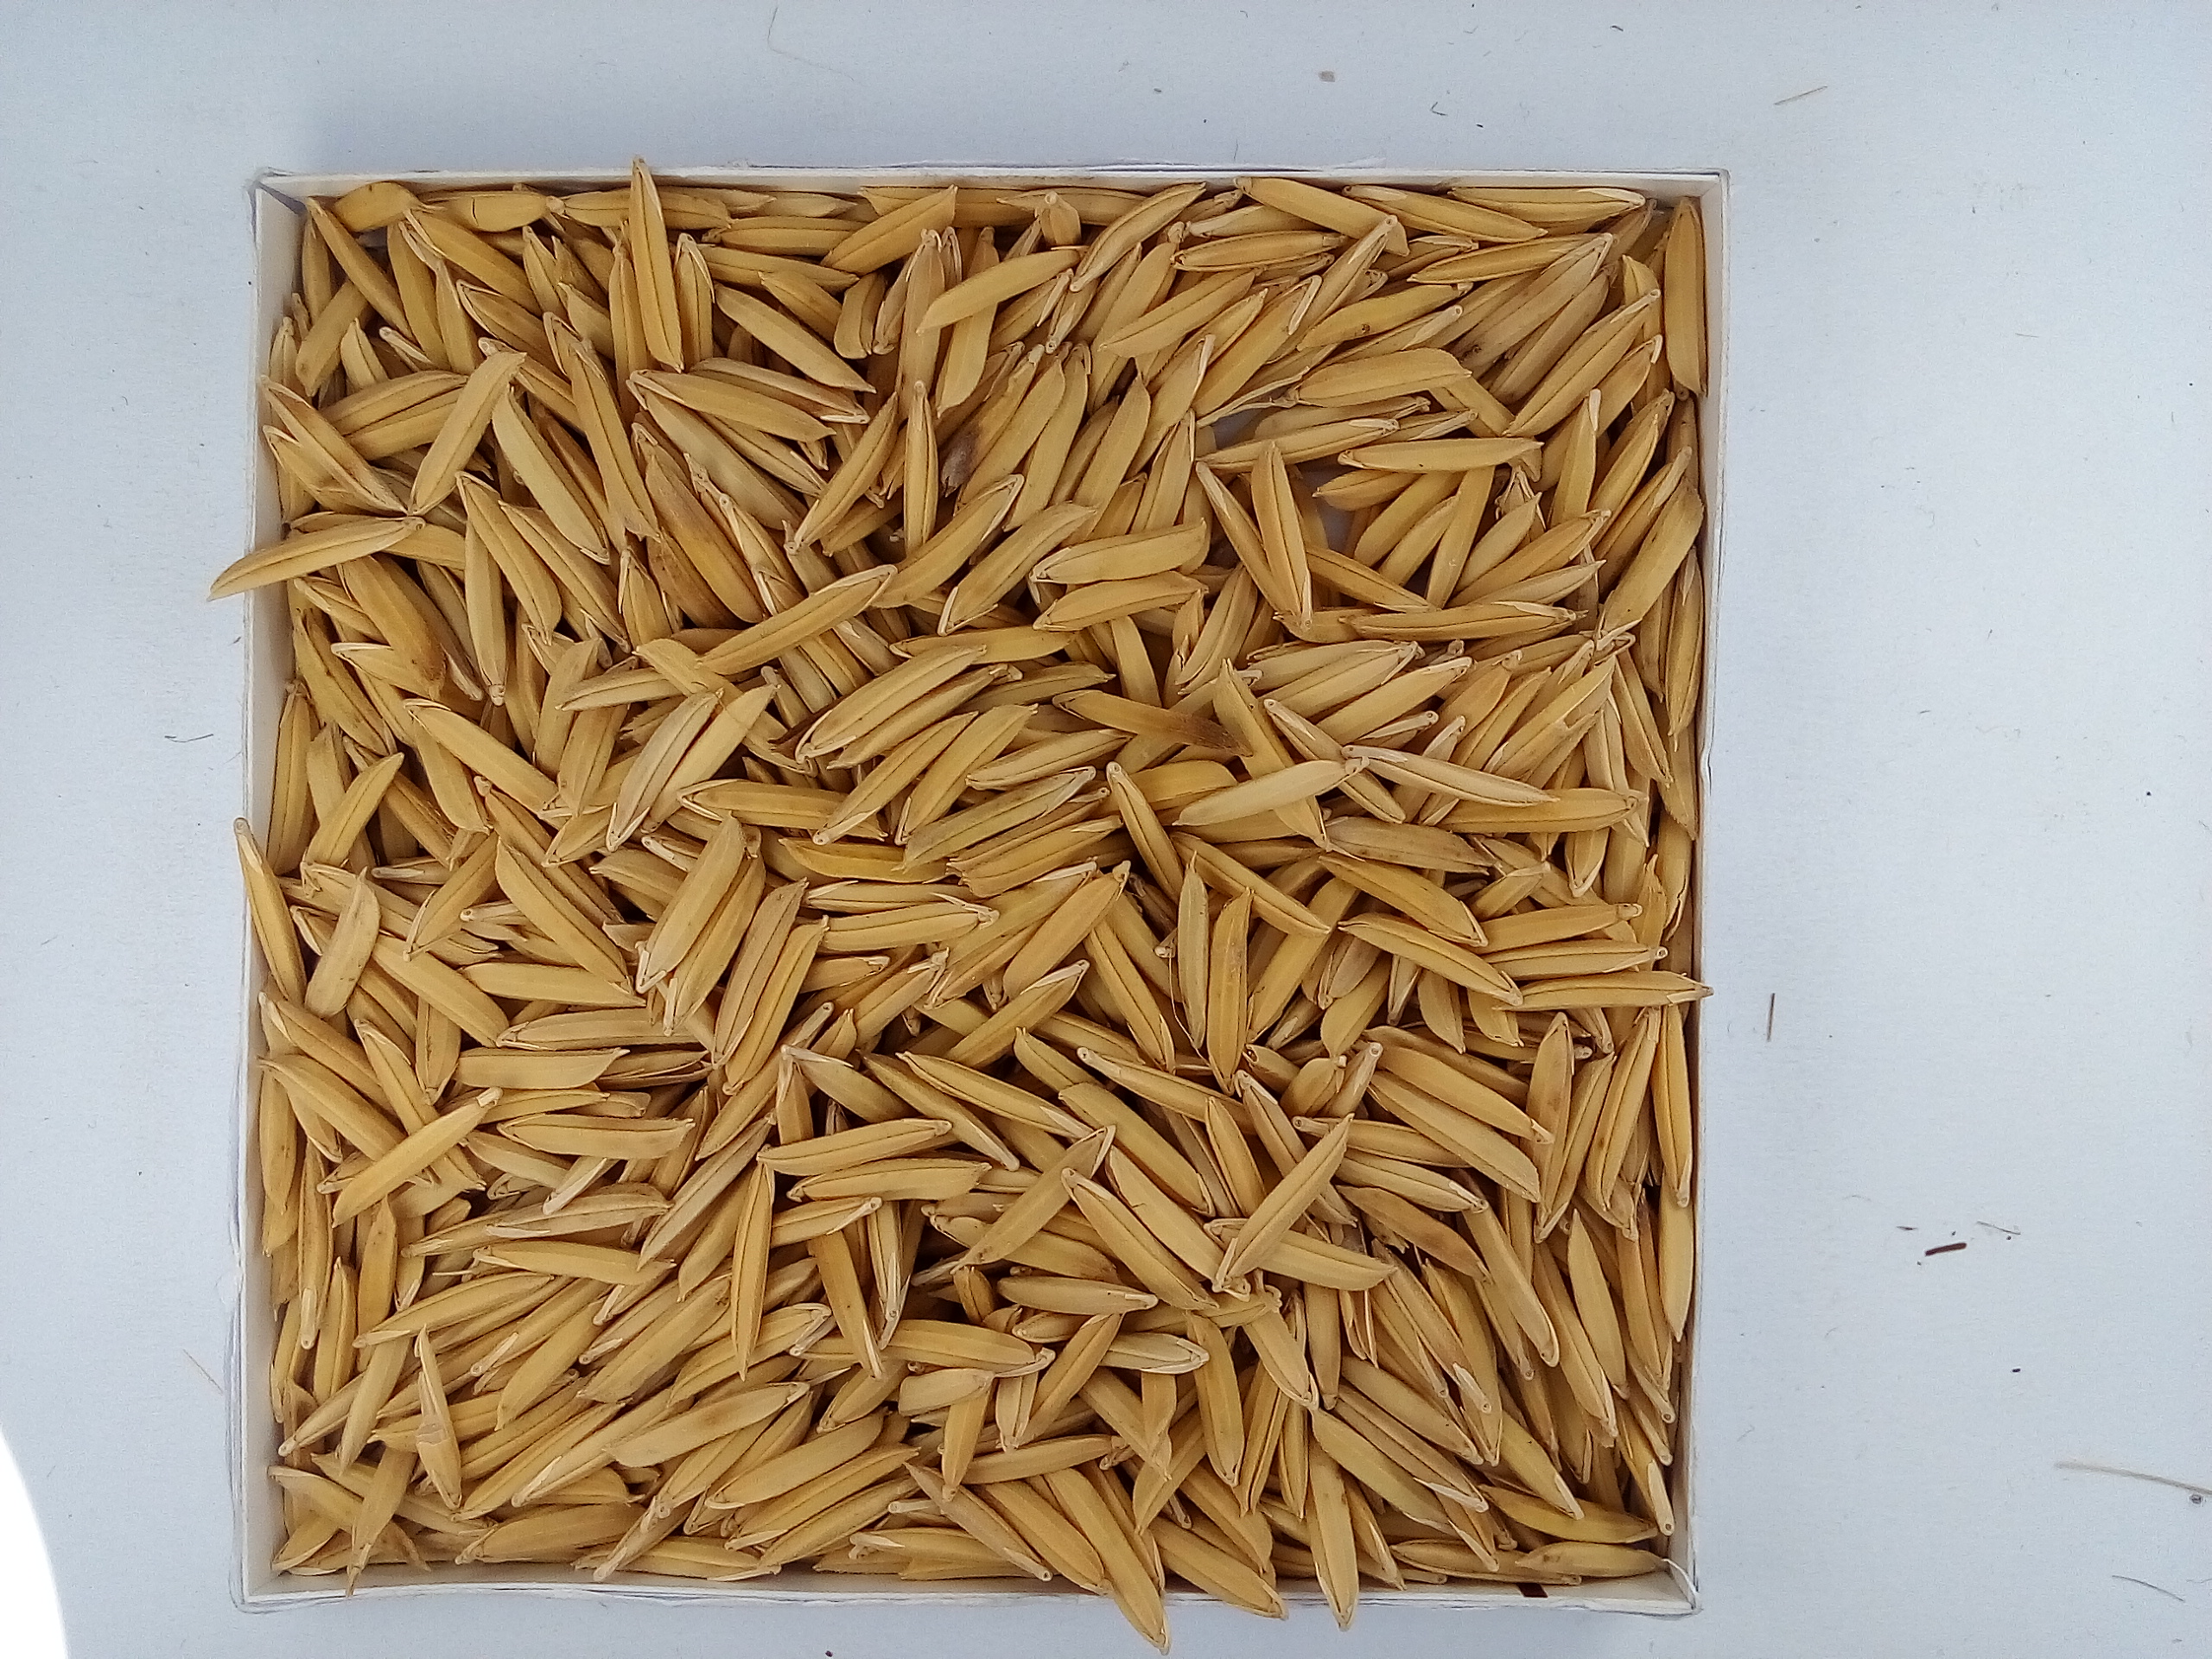
Rice seed variety: Unknown